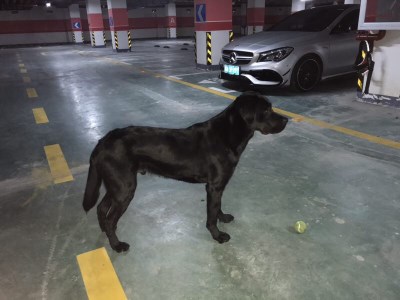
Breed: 3580-n000122-Labrador_retriever